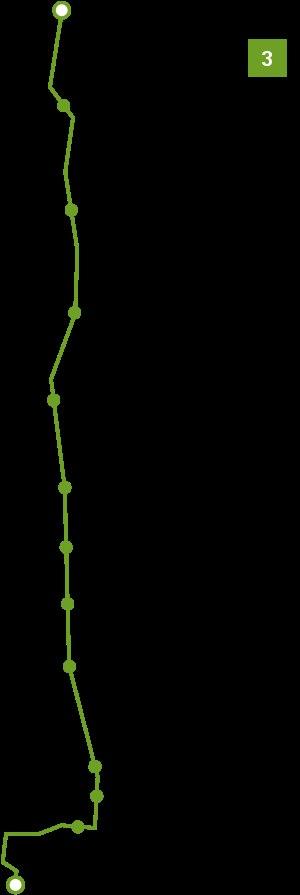
La ligne 3 du tramway de Nice, appelée T3, est une ligne de transport en commun en site propre du tramway de Nice exploitée par la régie Ligne d'Azur et partiellement mise en service en 2019, reliant d'un côté le terminal 2 de l'aéroport et d'un autre côté le quartier de Saint-Isidore de la commune de Nice. Un prolongement ultérieur vers le nord à Lingostière doit intervenir d'ici à 2030.